Łazienki Park

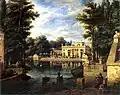
View of the Baths in summer, by Marcin Zaleski, 1836-1838

The Nazi occupation was a tragic period for Łazienki. In 1939 it was closed to Poles and the historic buildings were taken over by the German military. Towards the end of December 1944, before evacuating the palace, the Nazis drenched its walls with petrol and set the complex on fire. In the building's blackened walls they drilled some one thousand holes to place the dynamite in order to blow it up the way they had Warsaw's Royal Castle but ultimately they were unable to do so.